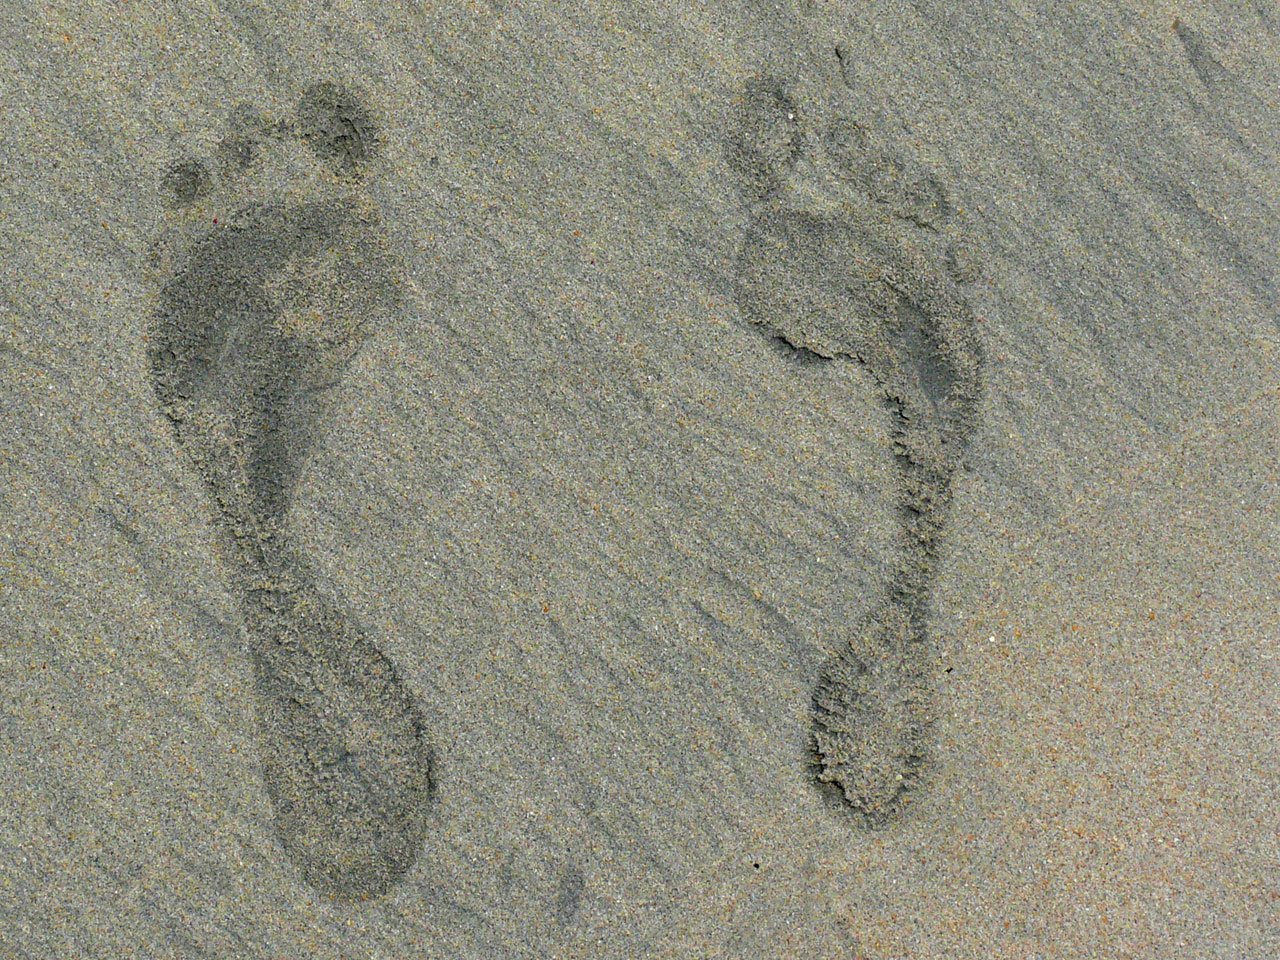
beach, nature, sand, texture, floor, footprint, asphalt, summer, foot, holiday, soil, material, sunny, geology, hot, beautiful, day, dominican, republic, exotic, prints, flooring